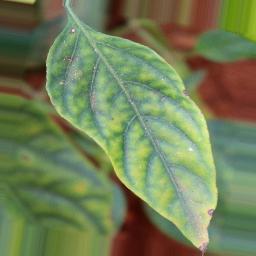
Label: nutritional